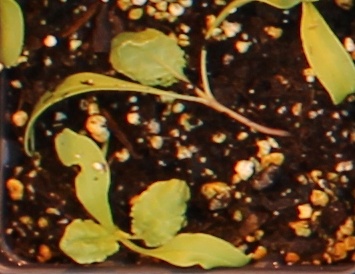
Label: Sugar beet